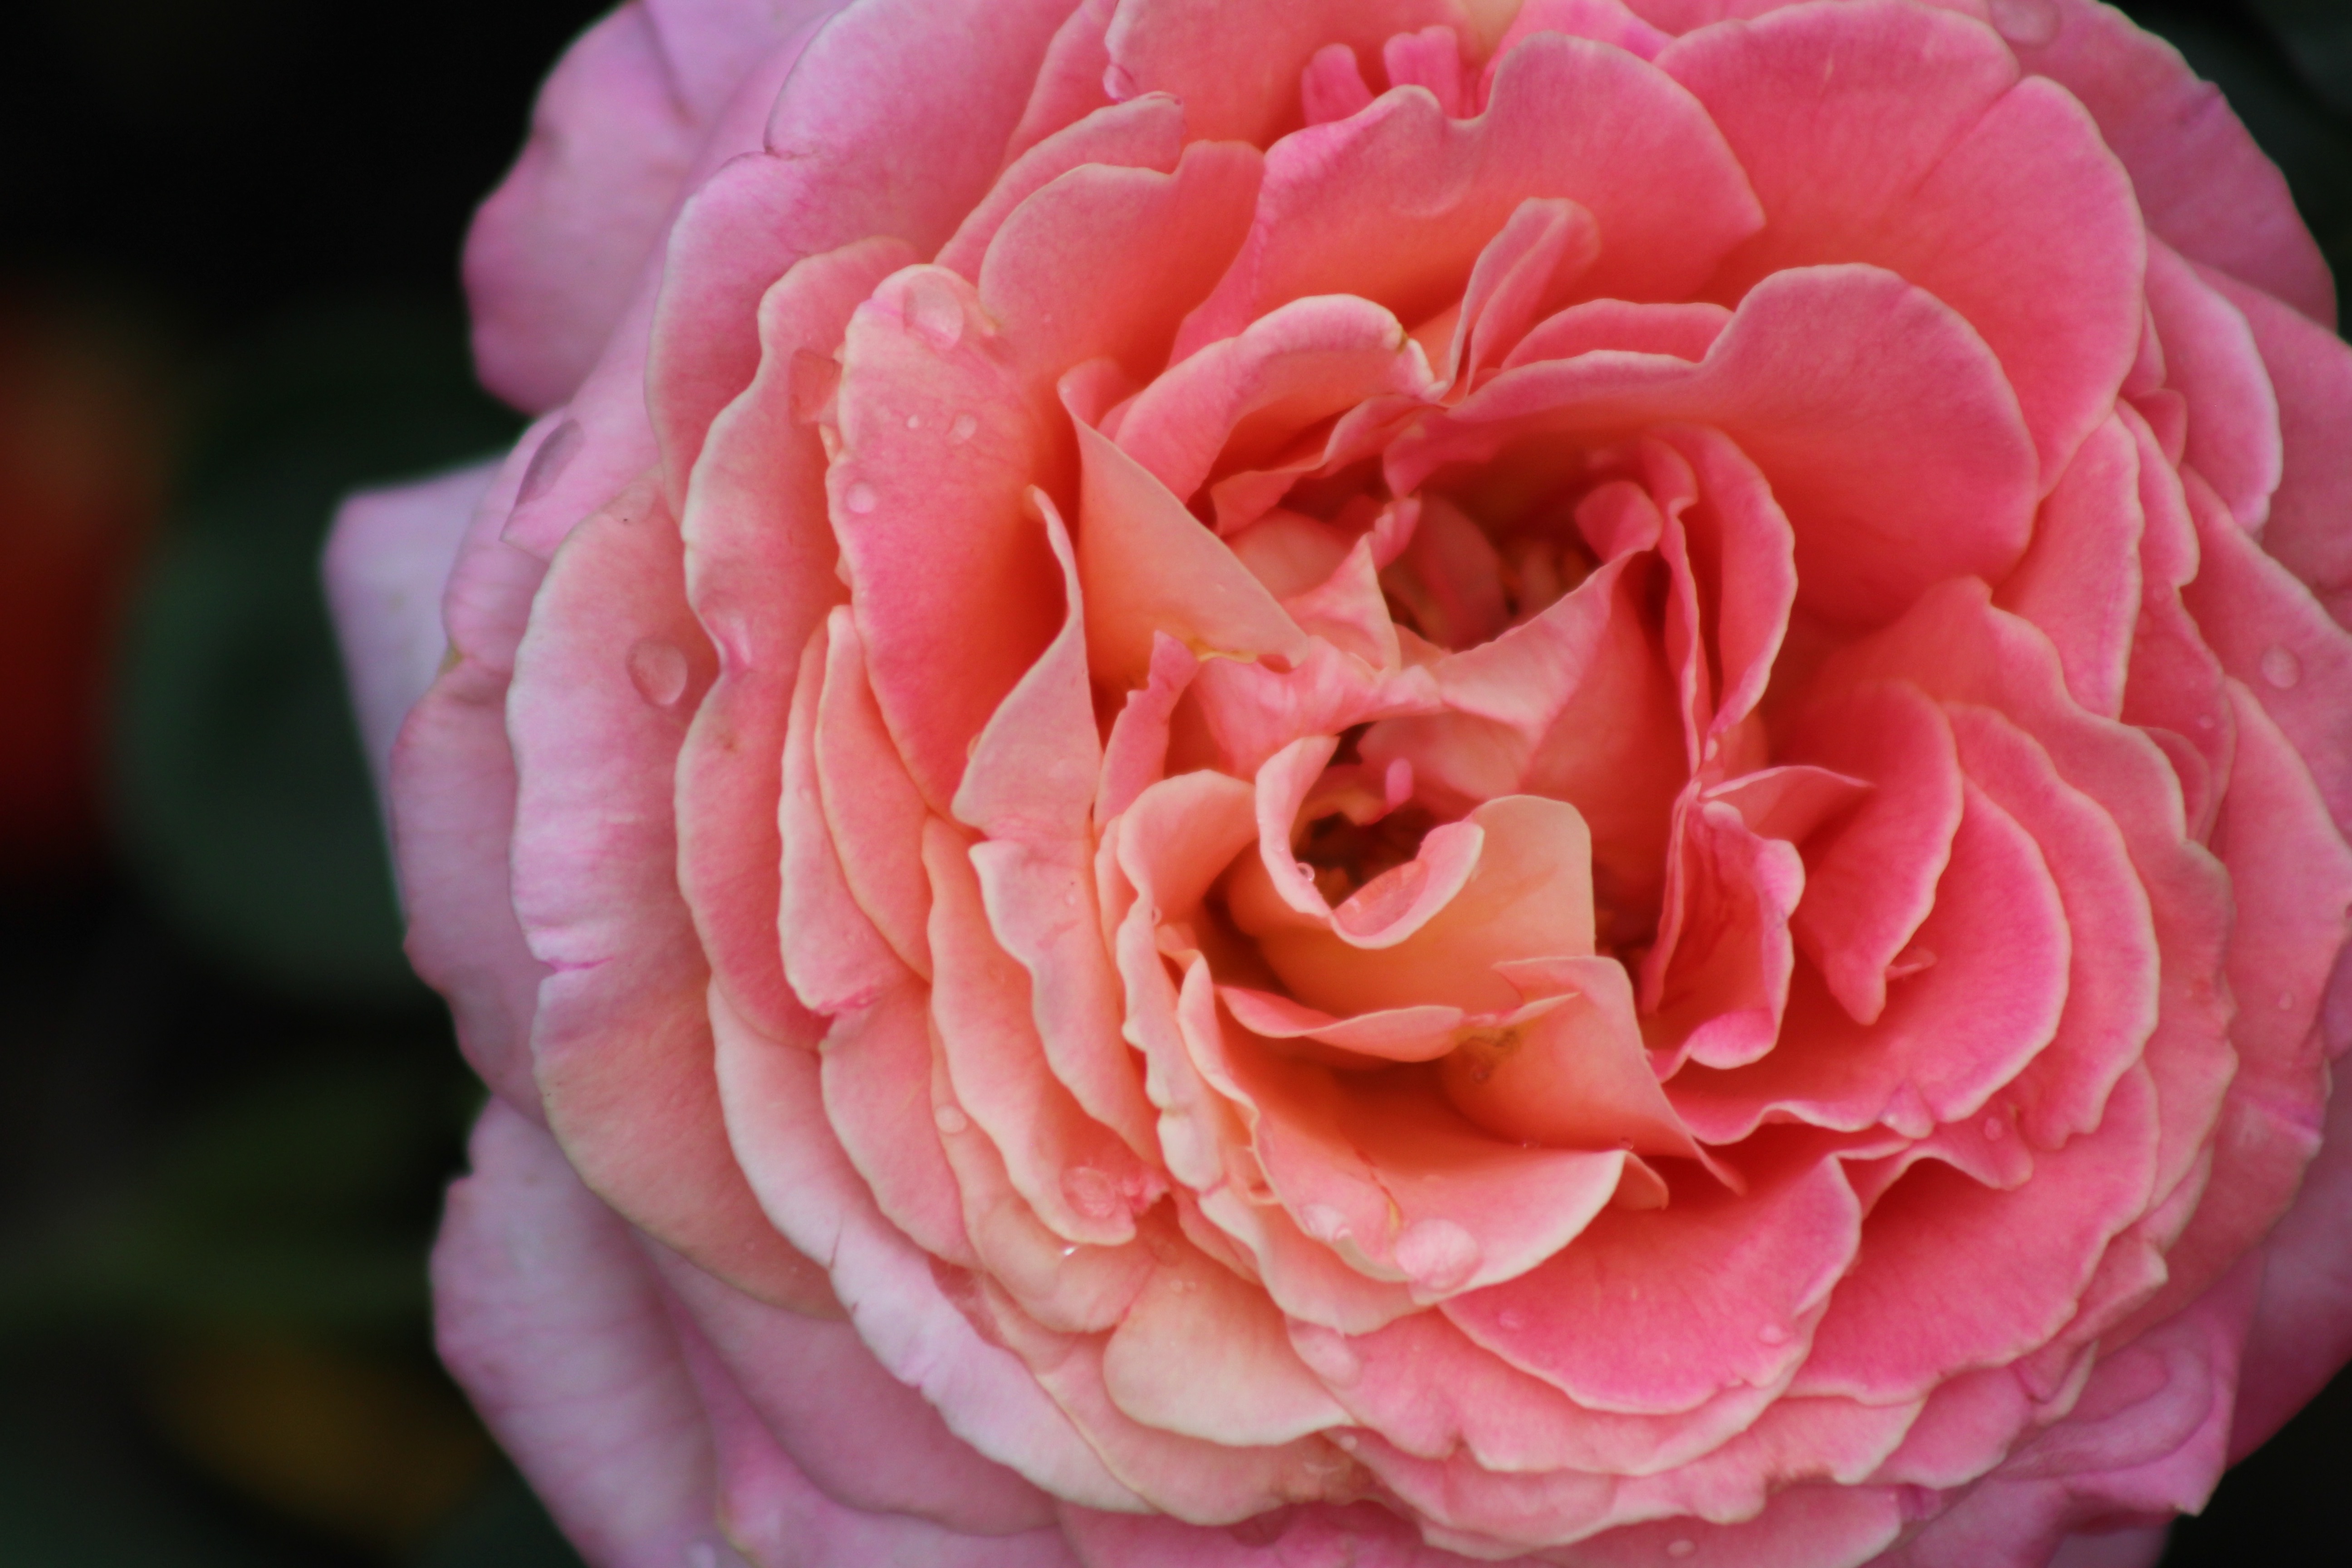
plant, flower, petal, rose, pink, floribunda, flowering plant, garden roses, rose family, land plant, rosa centifolia